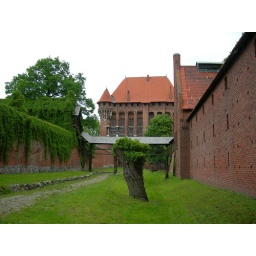
The excercise area between the castle and the walls in Malbork Castle